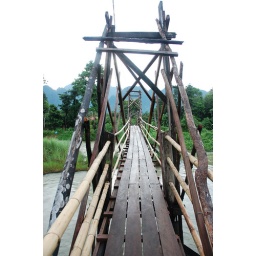
Rickety river bridge in Laos